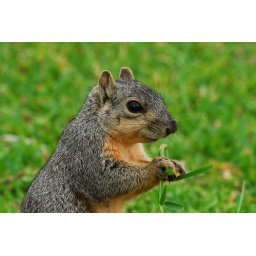
Having a little grass salad between pecans. View on large and notice the sky line reflection in the squirrels eye.